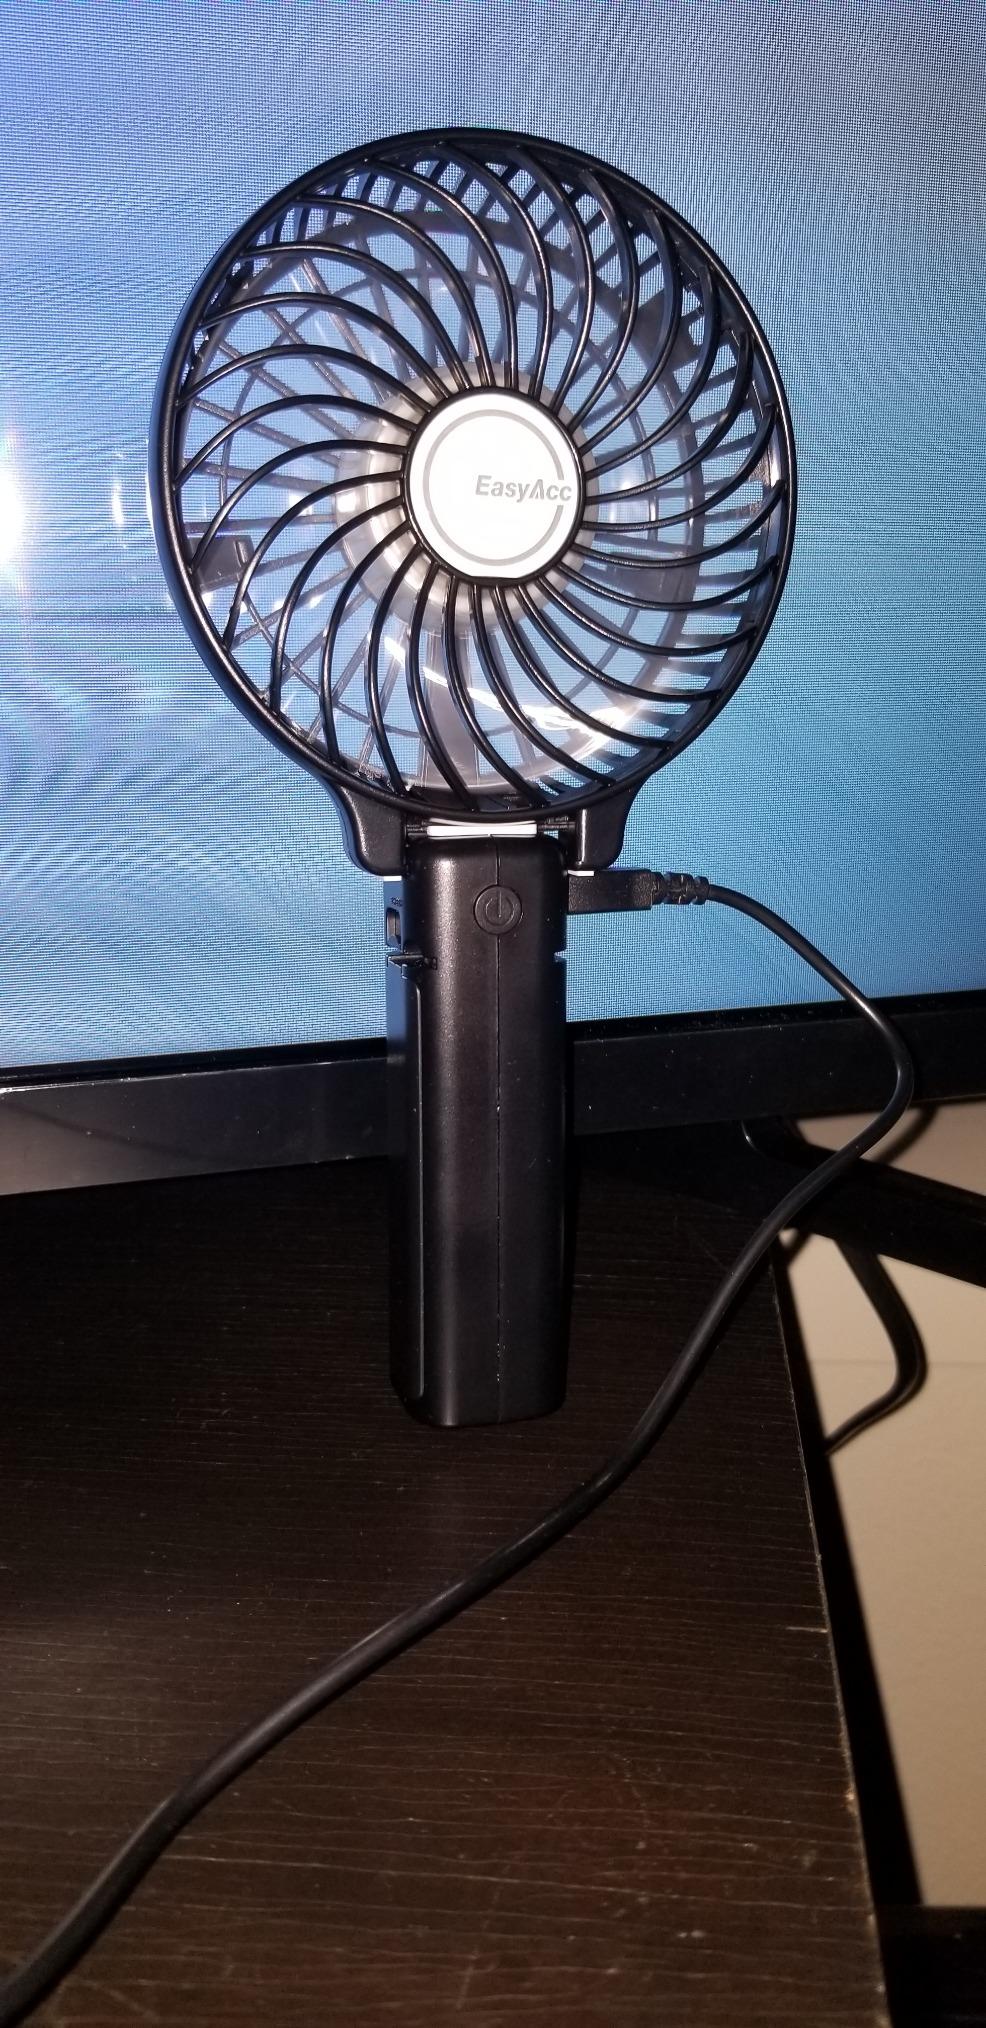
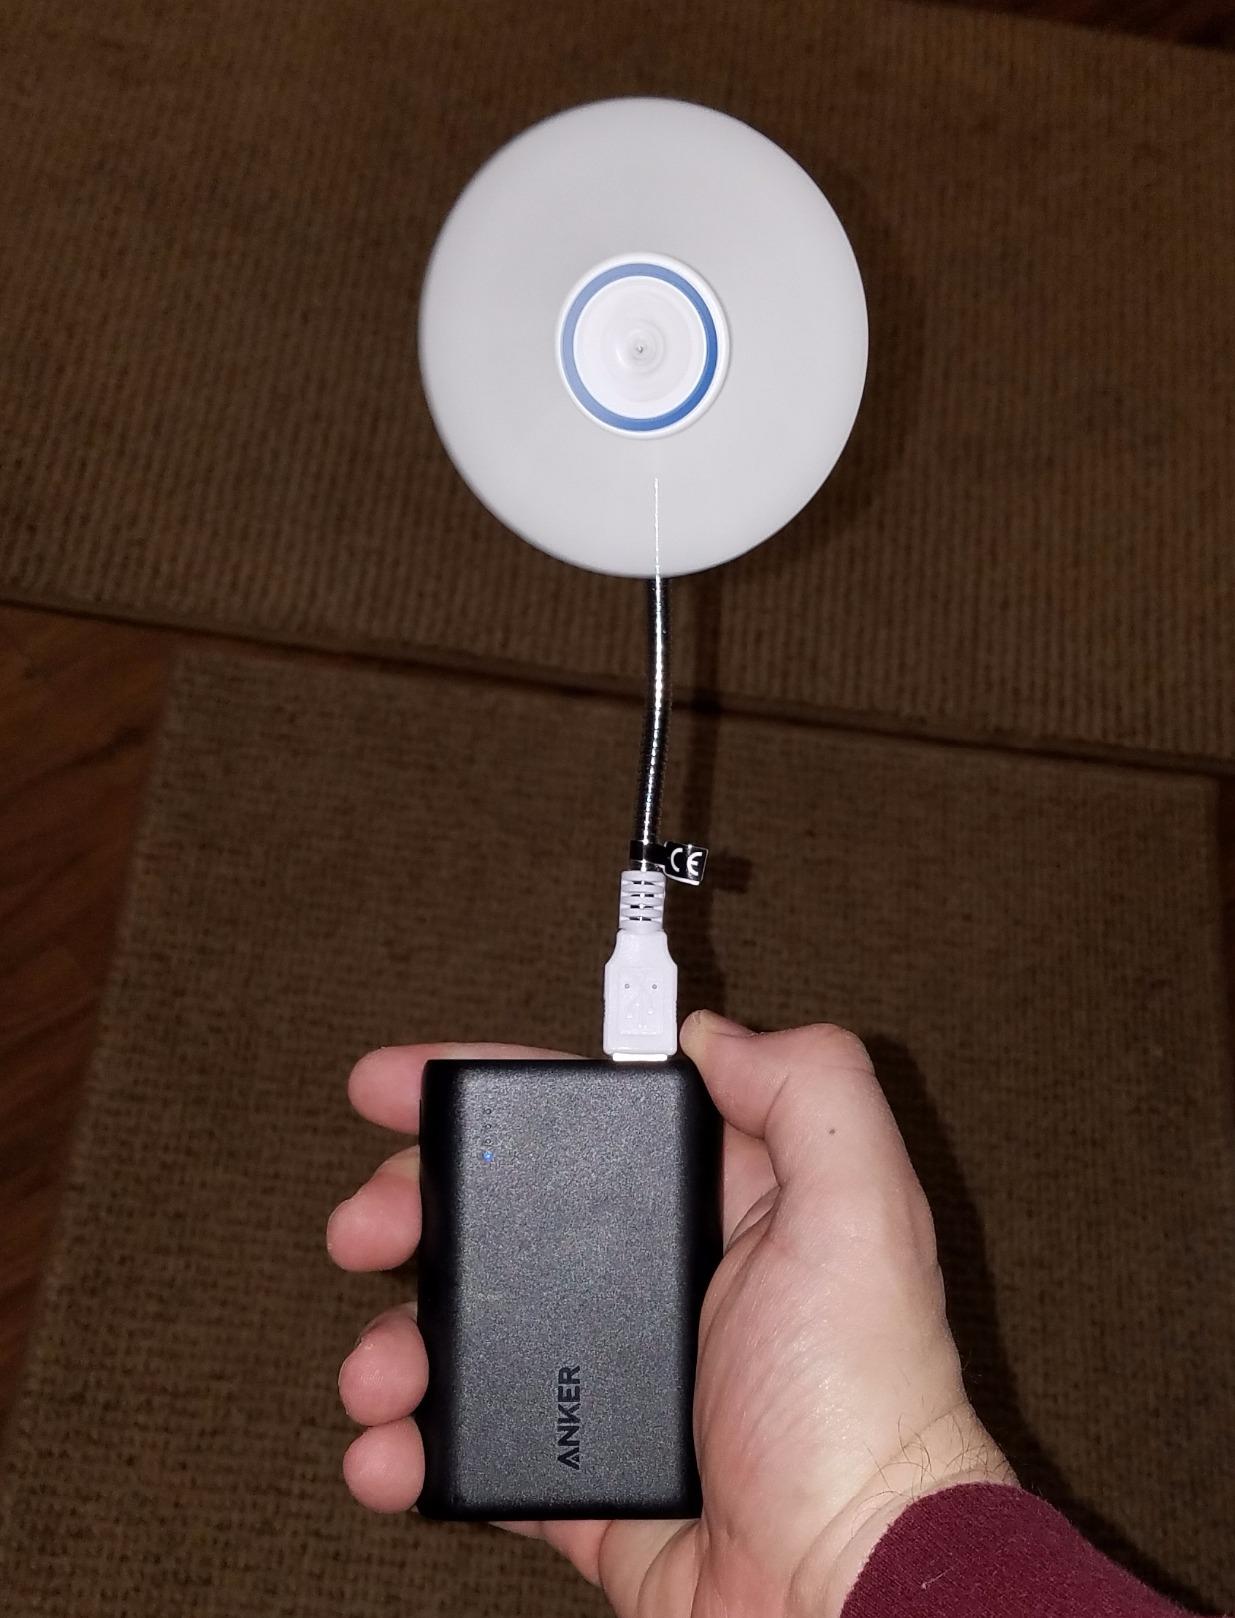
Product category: fan
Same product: no